San Fortunato, Todi

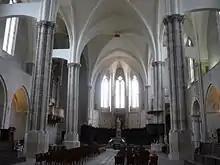
Interior towards apse with gothic tracery.

The church was acquired by the Franciscan order by 1292, and led to the construction of the present church building. Only the lower portion of the facade was faced in polished stone; the rest remains in bare brick. The facade was designed in the first half of the 15th century by Giovanni di Santuccio of Firenzuola. Built from 1295 to 1460, the church has a Gothic-style central portal (1415–1458) with a pointed arch, with richly decorated spiraling pilasters, sculpted with leafy and animal details, and depictions of saints and apostles. The sculptures flanking the portal, ensconced into small stone baldachini (tents), depict the Angel Gabriel and the Virgin of the Annunciation, and are attributed to followers of Jacopo della Quercia. Above the wooden doors, the presently blank stone tympanum once held a mosaic. The church stands on a raised platform and the facade is preceded by a broad series of stone steps.